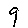
Label: 9